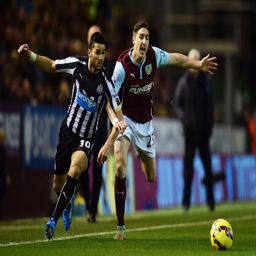
soccer player and man compete for the ball